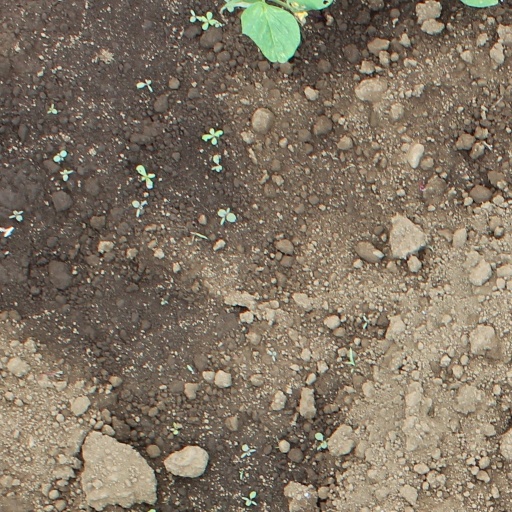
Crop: soybean